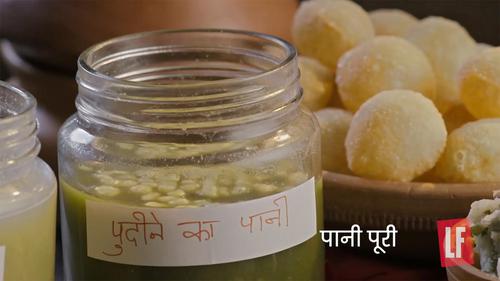
Dish: paani_puri